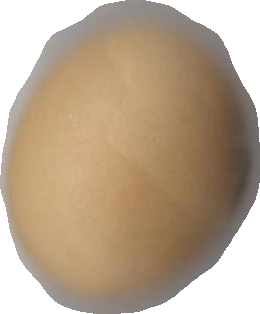
Variety: Grobogan